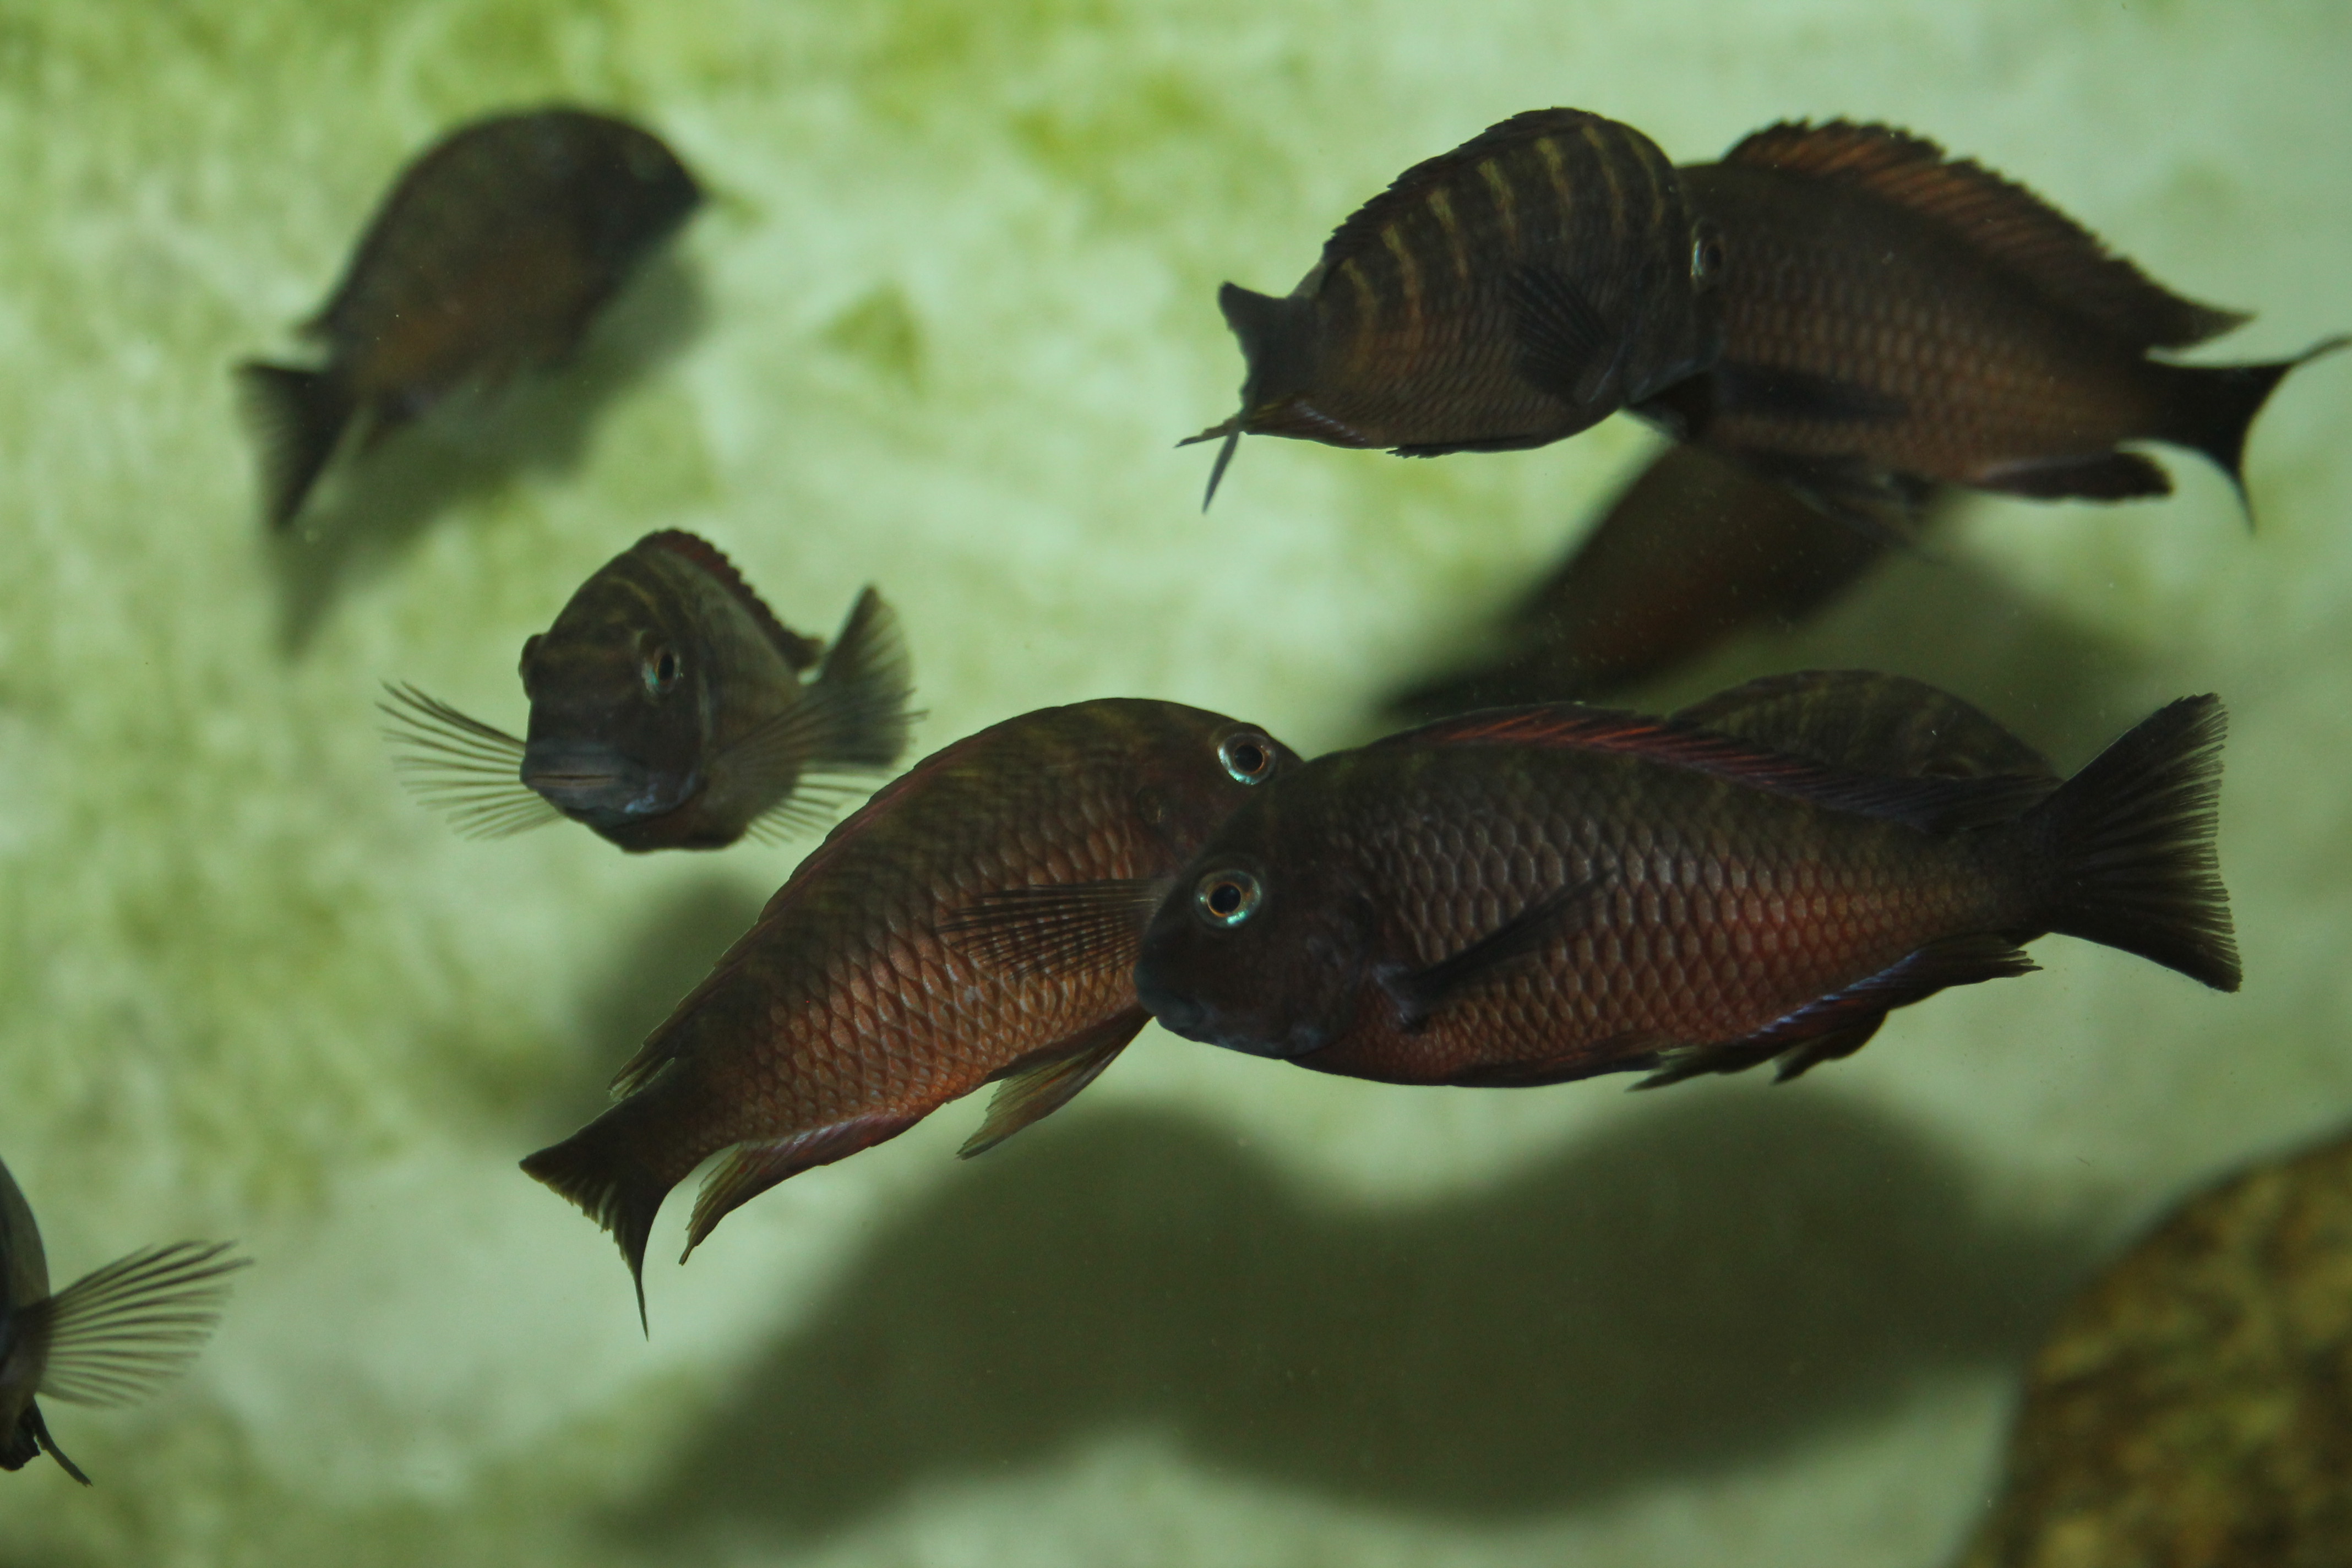
fish, fauna, organism, freshwater aquarium, aquarium, beak, marine biology